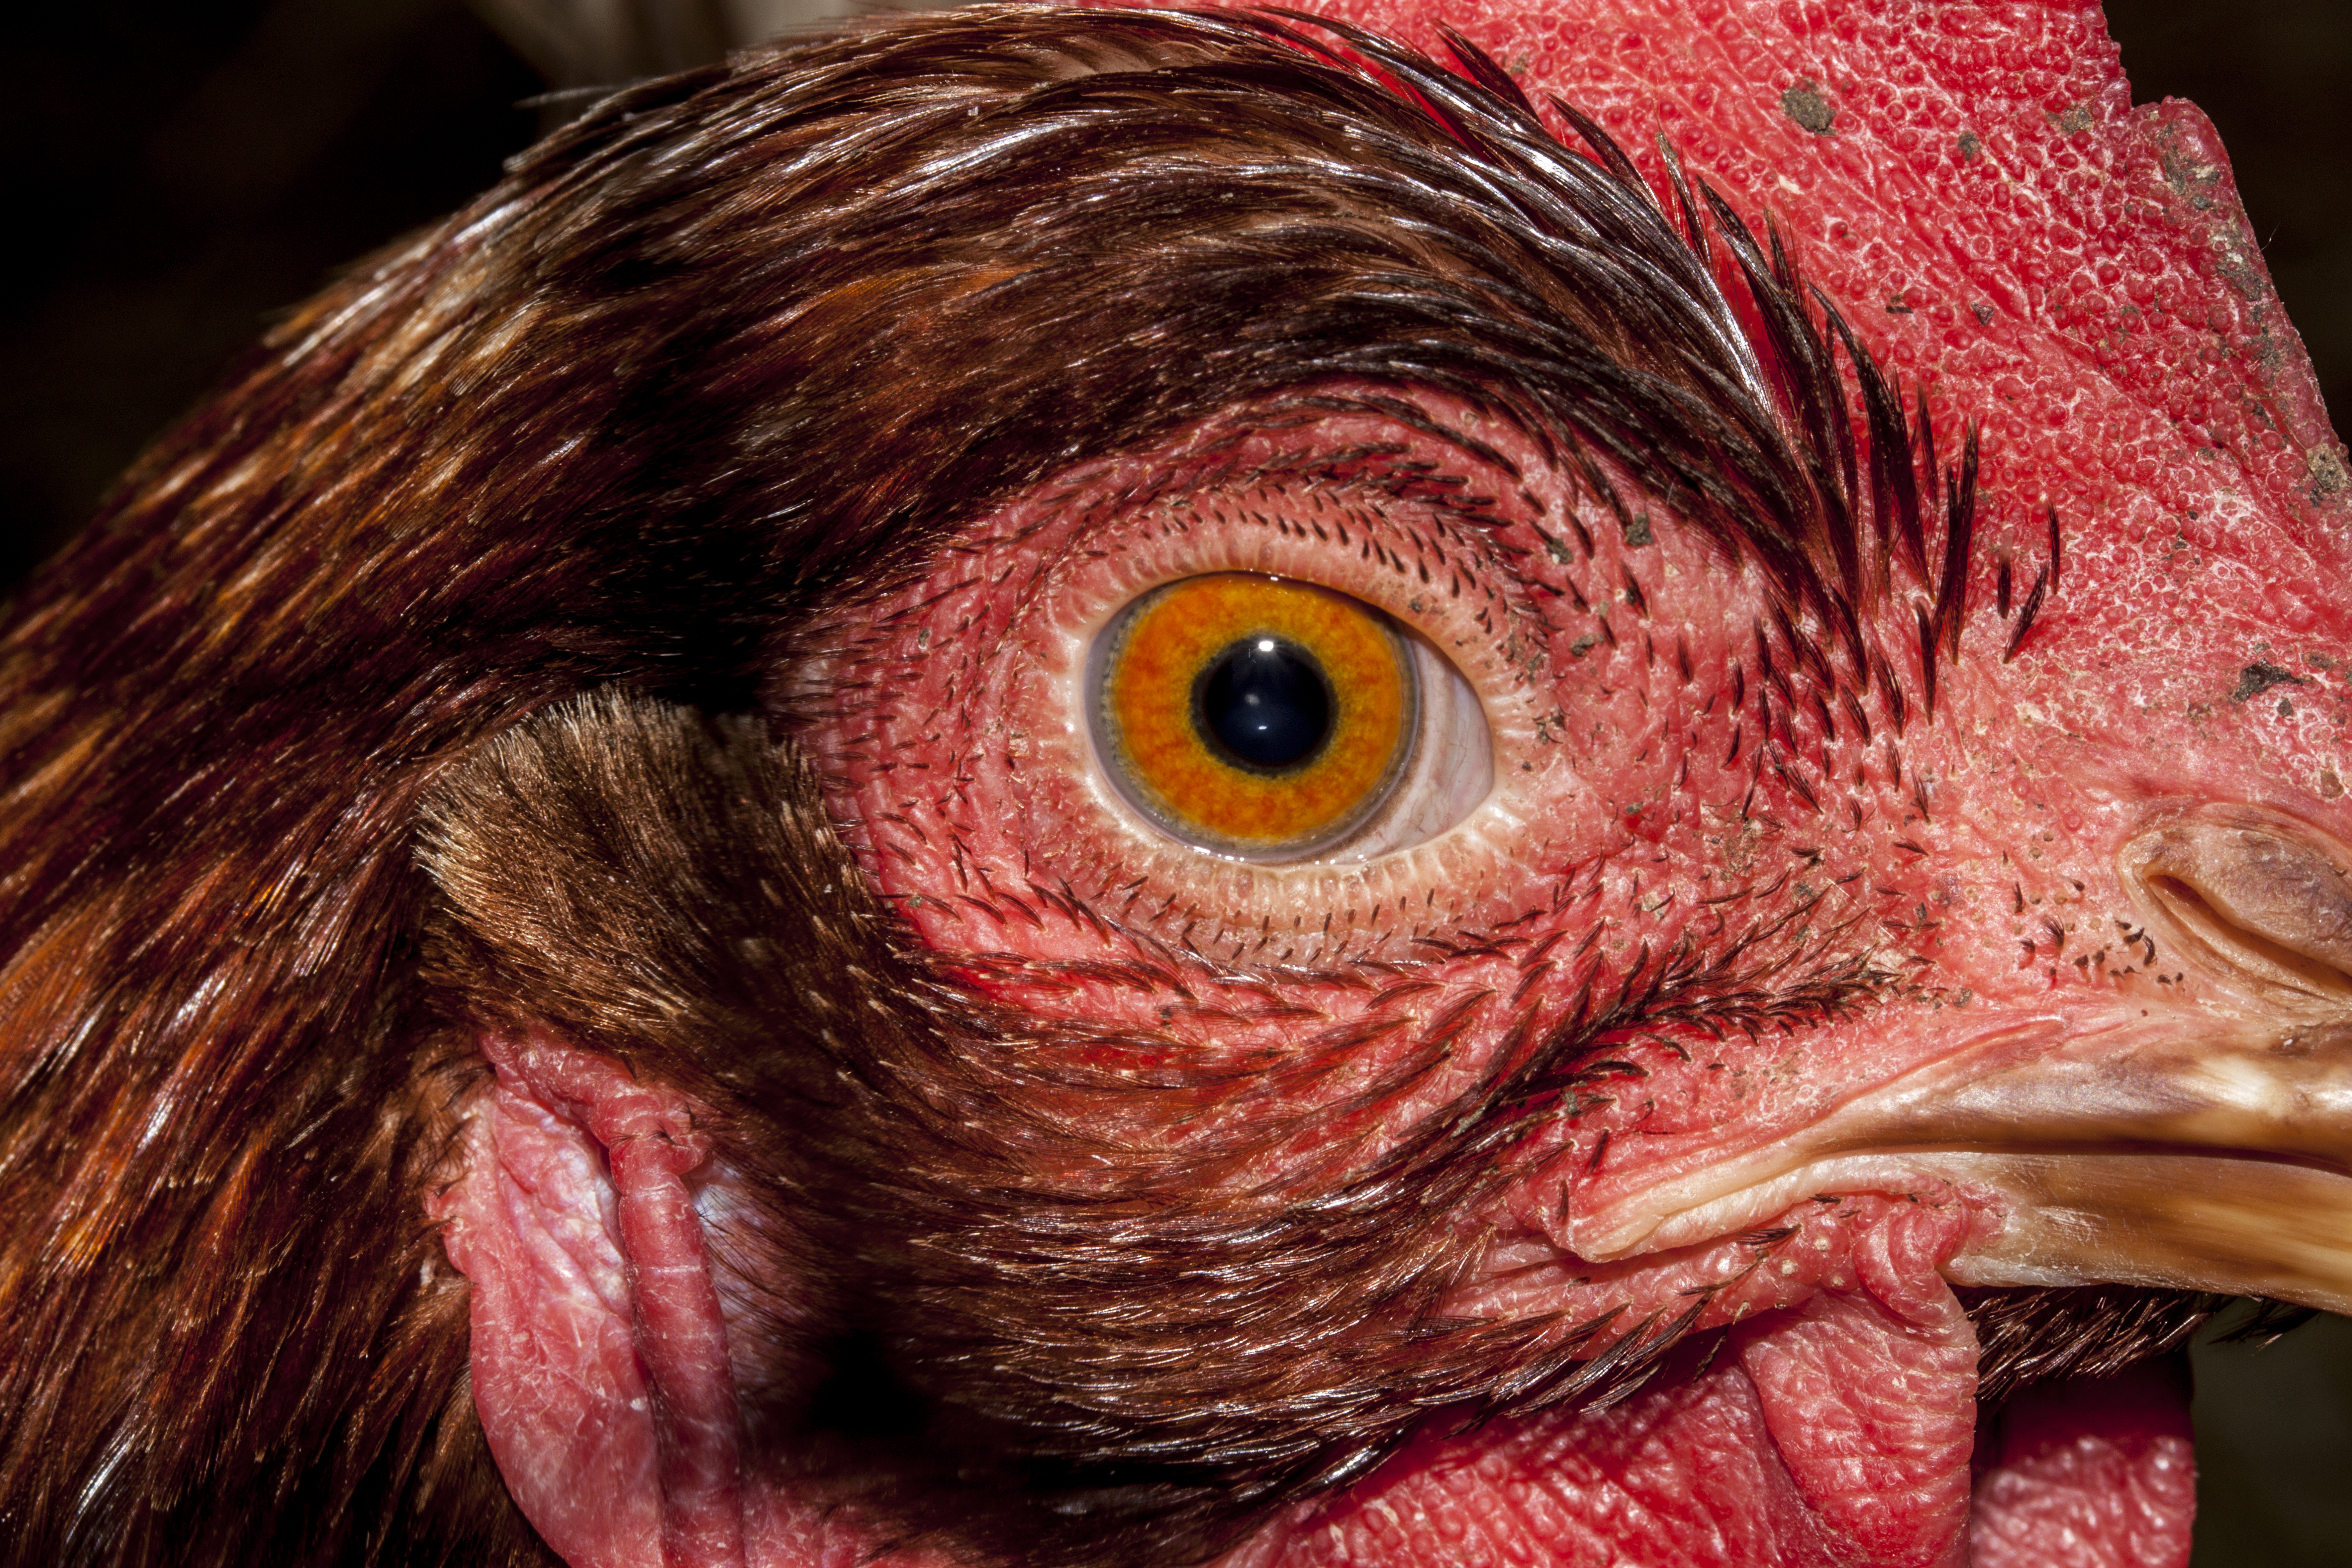
bird, red, beak, chicken, rooster, close up, uk, galliformes, head, vertebrate, peterborough, phasianidae, comb